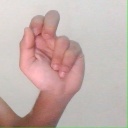
अक्षर: ढ